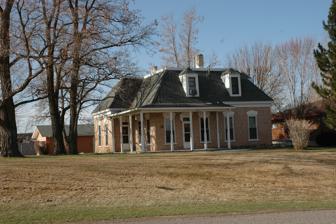
Building: Edward Bird House
Country: United States of America
Year built: 1893
United States historic place Edward Bird House U.S. National Register of Historic Places Show map of Utah Show map of the United States Location Center and 300 East, Beaver, Utah Coordinates 38°16′26″N 112°38′11″W / 38.273942°N 112.636432°W / 38.273942; -112.636432 ( Edward Bird House ) Area less than one acre Built 1893 MPS Beaver MRA NRHP reference No. 83004392 Added to NRHP April 15, 1983 The Edward Bird House , at 290 E. Center St. in Beaver, Utah , was listed on the National Register of Historic Places in 1983. Built of pink stone in 1893, it was deemed “an excellent example” of how Second Empire architecture was adapted in Beaver. It is at the corner of Center St. and S. 300 East. See also Ellen Smith House , also Second Empire in Beaver References